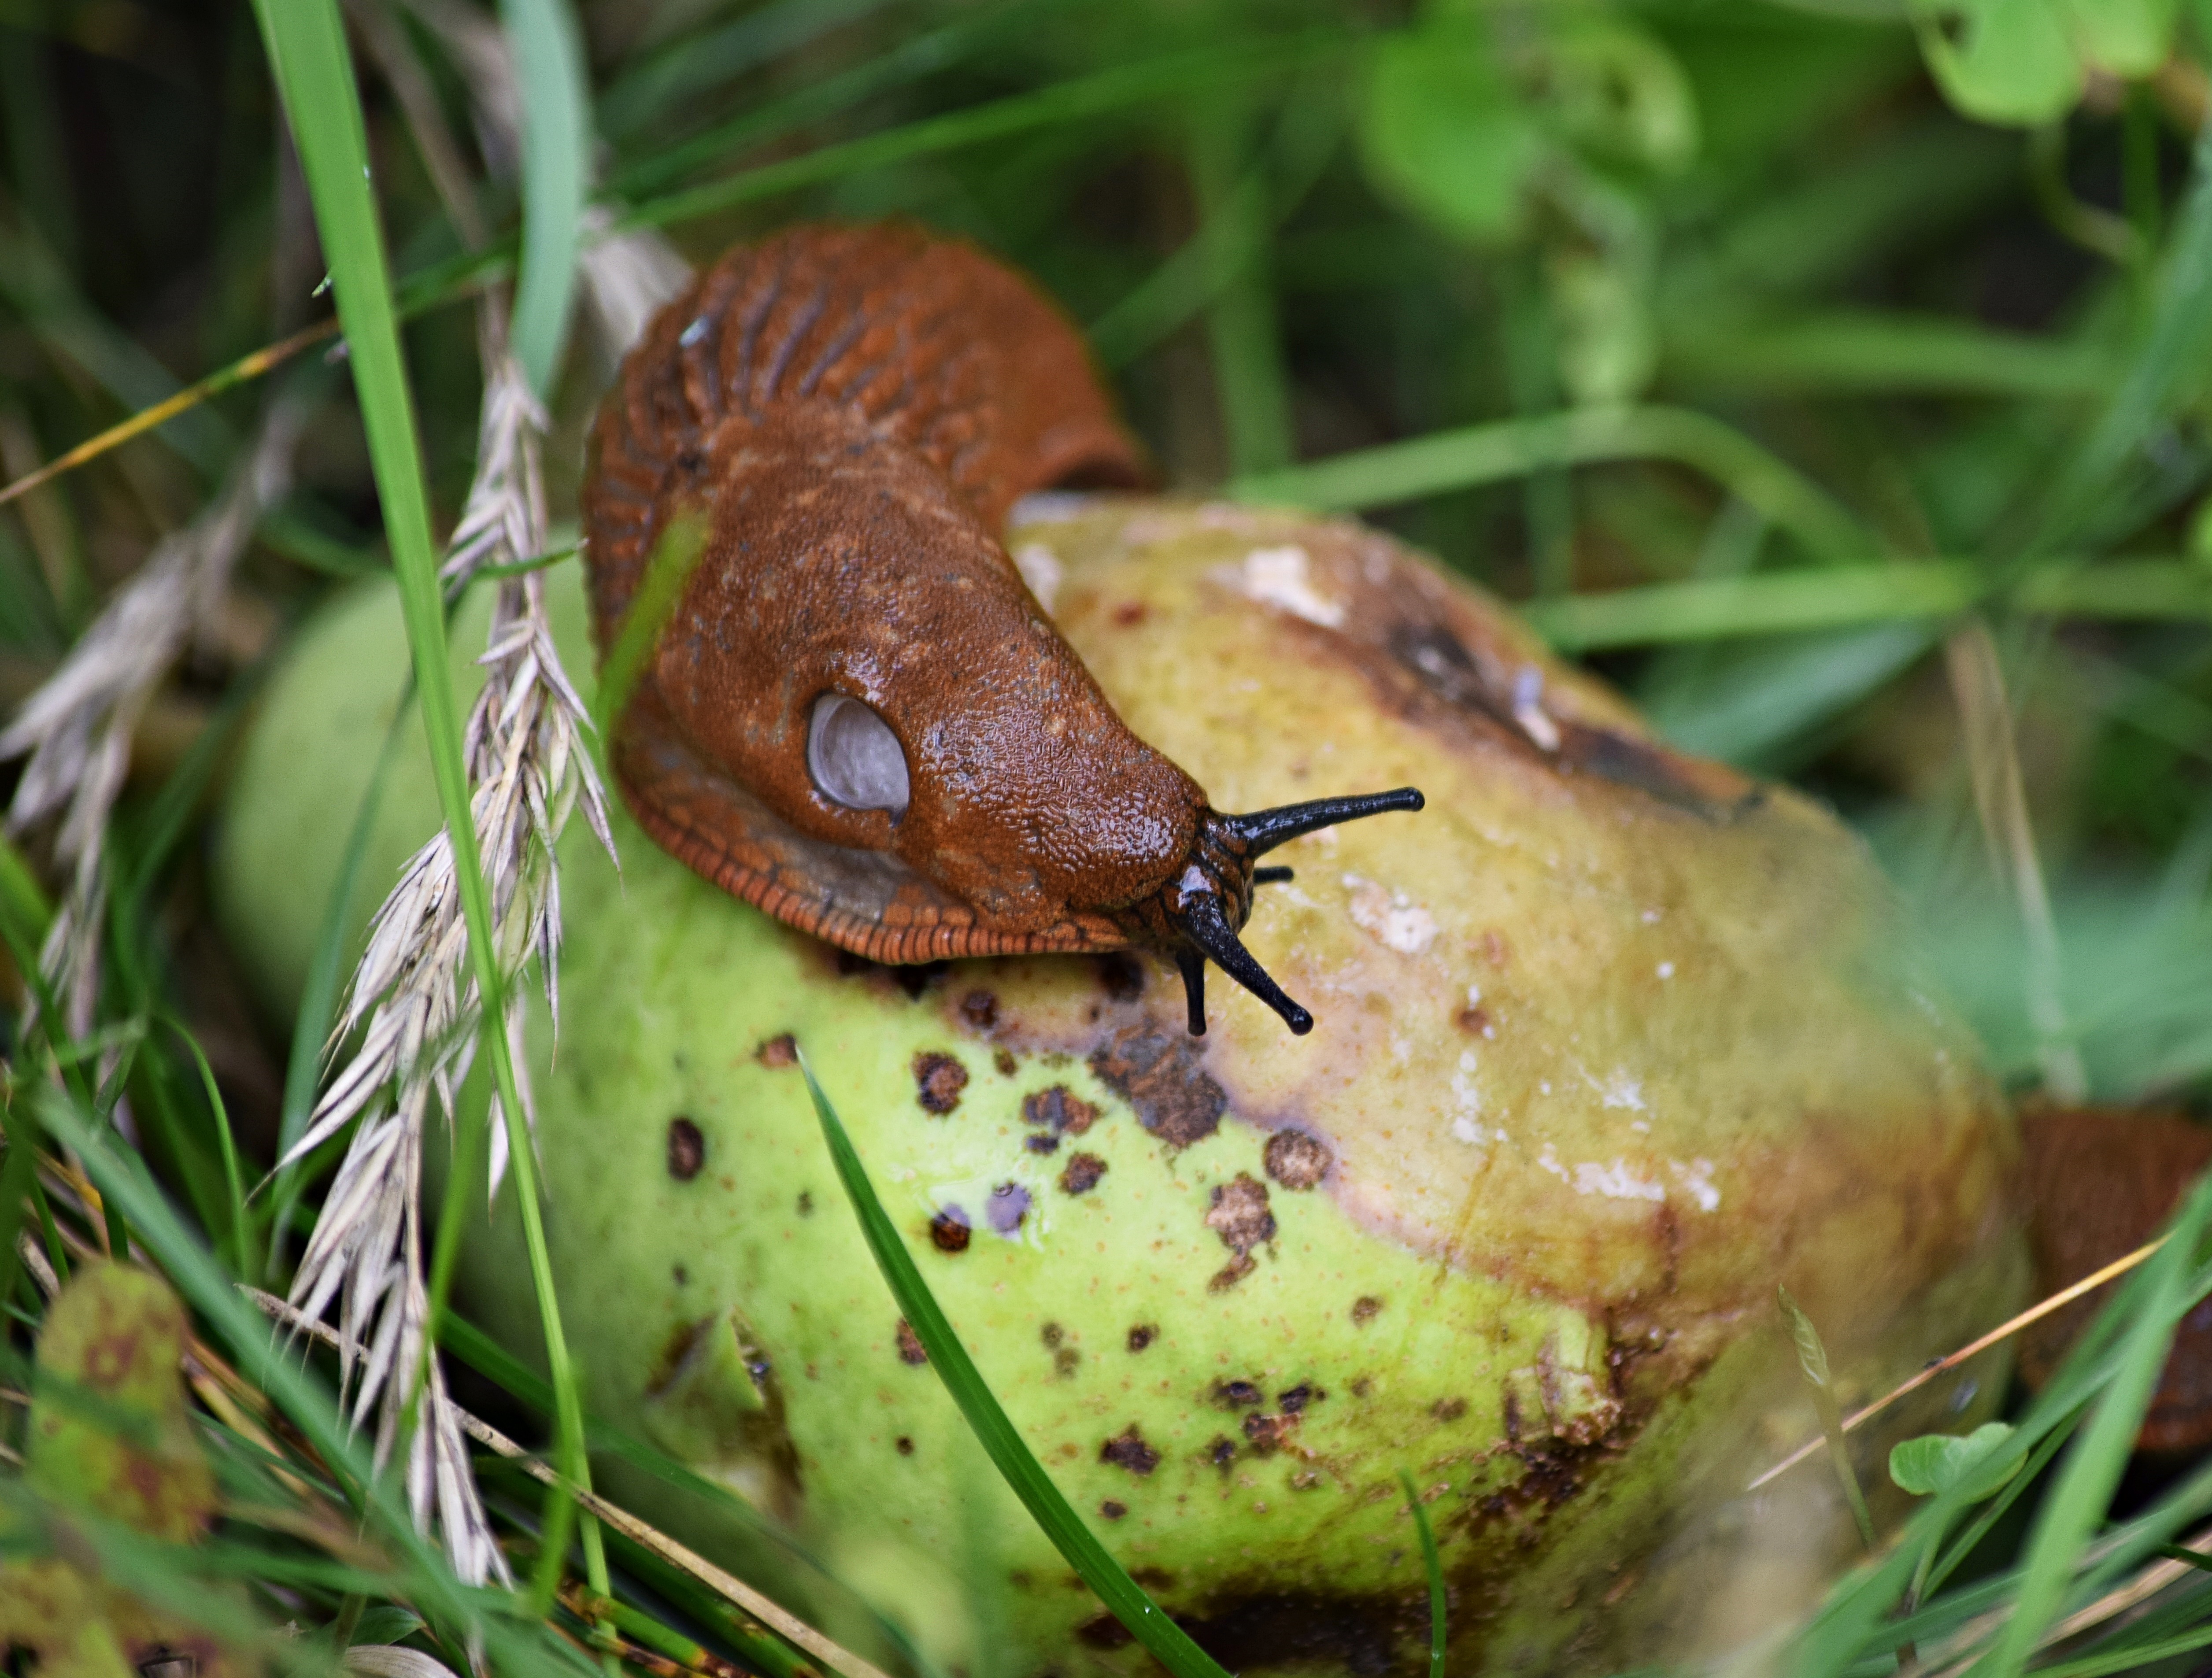
nature, wildlife, green, macro, amphibian, fauna, shell, invertebrate, crawl, snail, scallop, slug, macro photography, the creation of, snails and slugs